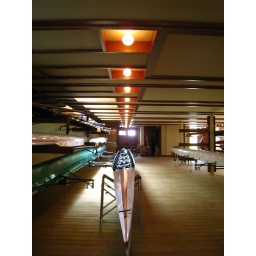
crew boats in boat house